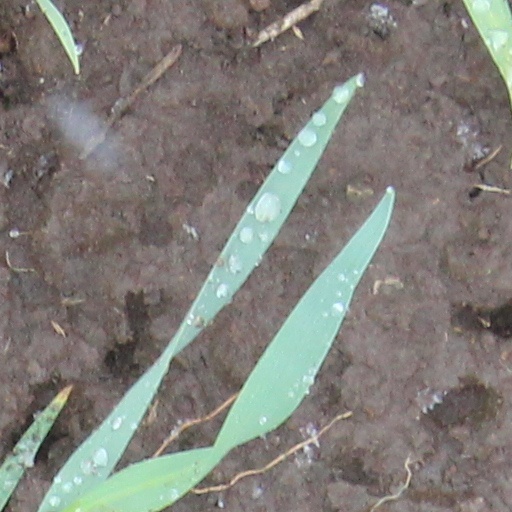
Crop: wheat